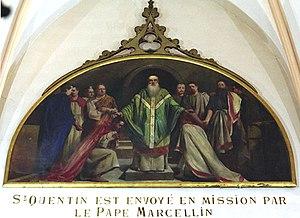
Albéric-Victor Duyver, né à Tielt le 28 février 1859 et mort en 1939 à La Plante, est un peintre belge.